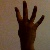
The image shows a hand gesture representing the number 4 in Indian Sign Language.